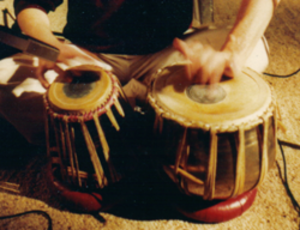
Raga / Ragaens grammatik
Tabla
Raga betegner en traditionel indisk musik-genre. Teknisk forstået er raga de strukturer hvorpå det melodiske arbejde i denne musiktradition hviler, og lydbilledet kan minde om en mellemting mellem en skala og en melodi. Specielt danner raga'en en ramme for improvisation - såsom parafrasering. Raga'ens hovedinstrument er Sitar'en.